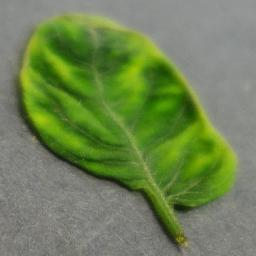
Label: Tomato___Tomato_Yellow_Leaf_Curl_Virus